James Martin (chef)

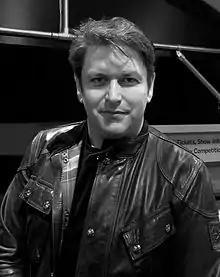
Martin at the Good Food Show winter 2014

James Martin (born 30 June 1972) is a British chef and television presenter, best known for his television work with the cookery series "Saturday Kitchen" from 2006 until 2016, before leaving the BBC.